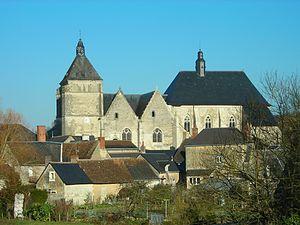
Église Saint-Pierre et Collégiale Saint-Michel de Bueil-en-Touraine (Indre-et-Loire)
Bueil-en-Touraine est une commune française située dans le département d'Indre-et-Loire, en région Centre-Val de Loire.
La collégiale Saint-Michel-et-Saint-Pierre de Bueil est une église catholique située à Bueil-en-Touraine dans le département d'Indre-et-Loire, en France classée au titre des monuments historiques en 1912.
La communauté de communes de Gâtine et Choisilles - Pays de Racan est un établissement public de coopération intercommunale créé le 1ᵉʳ janvier 2017.